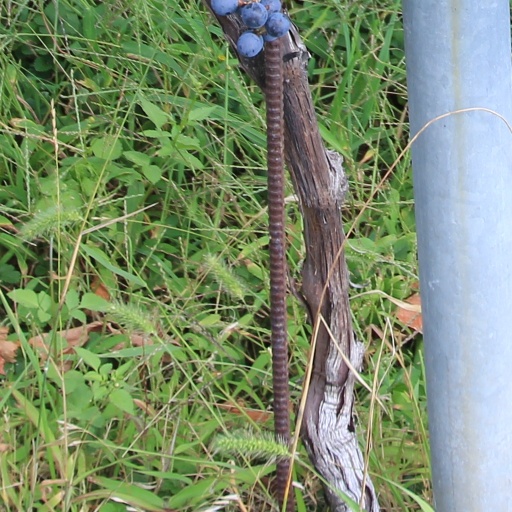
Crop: grape